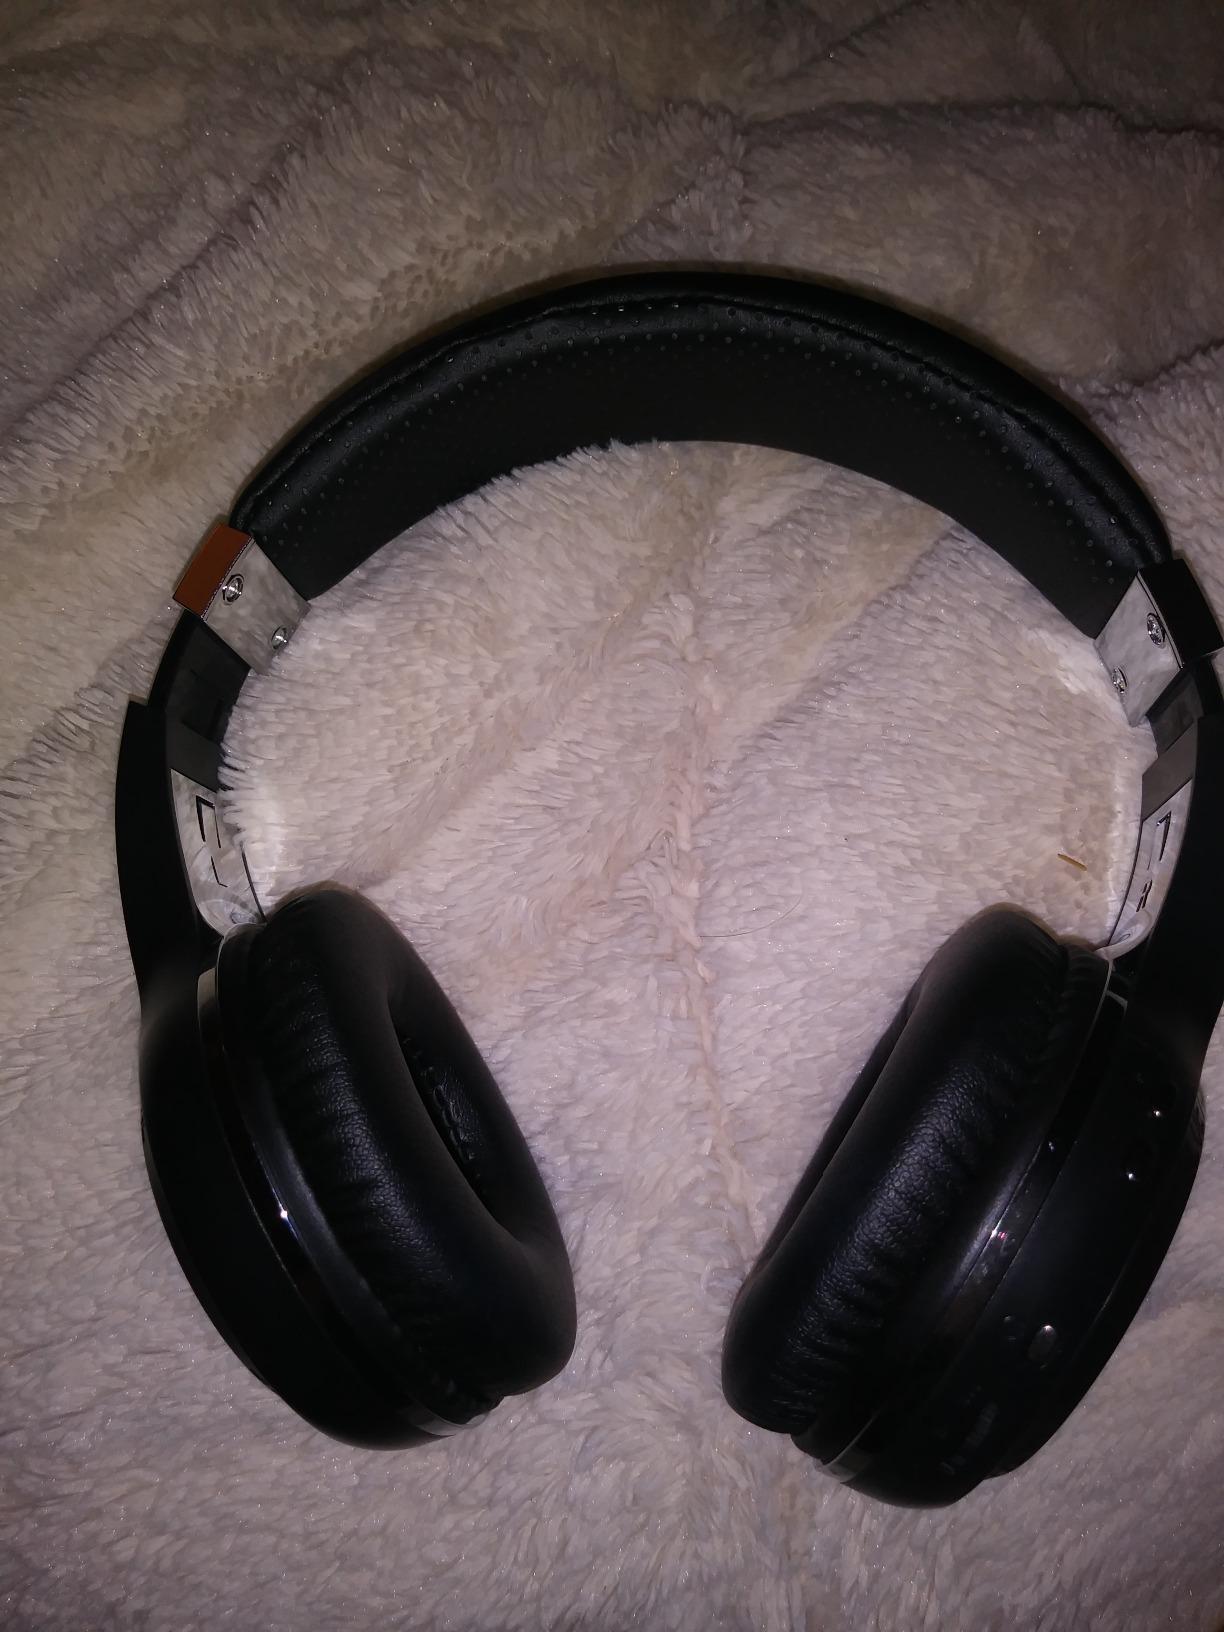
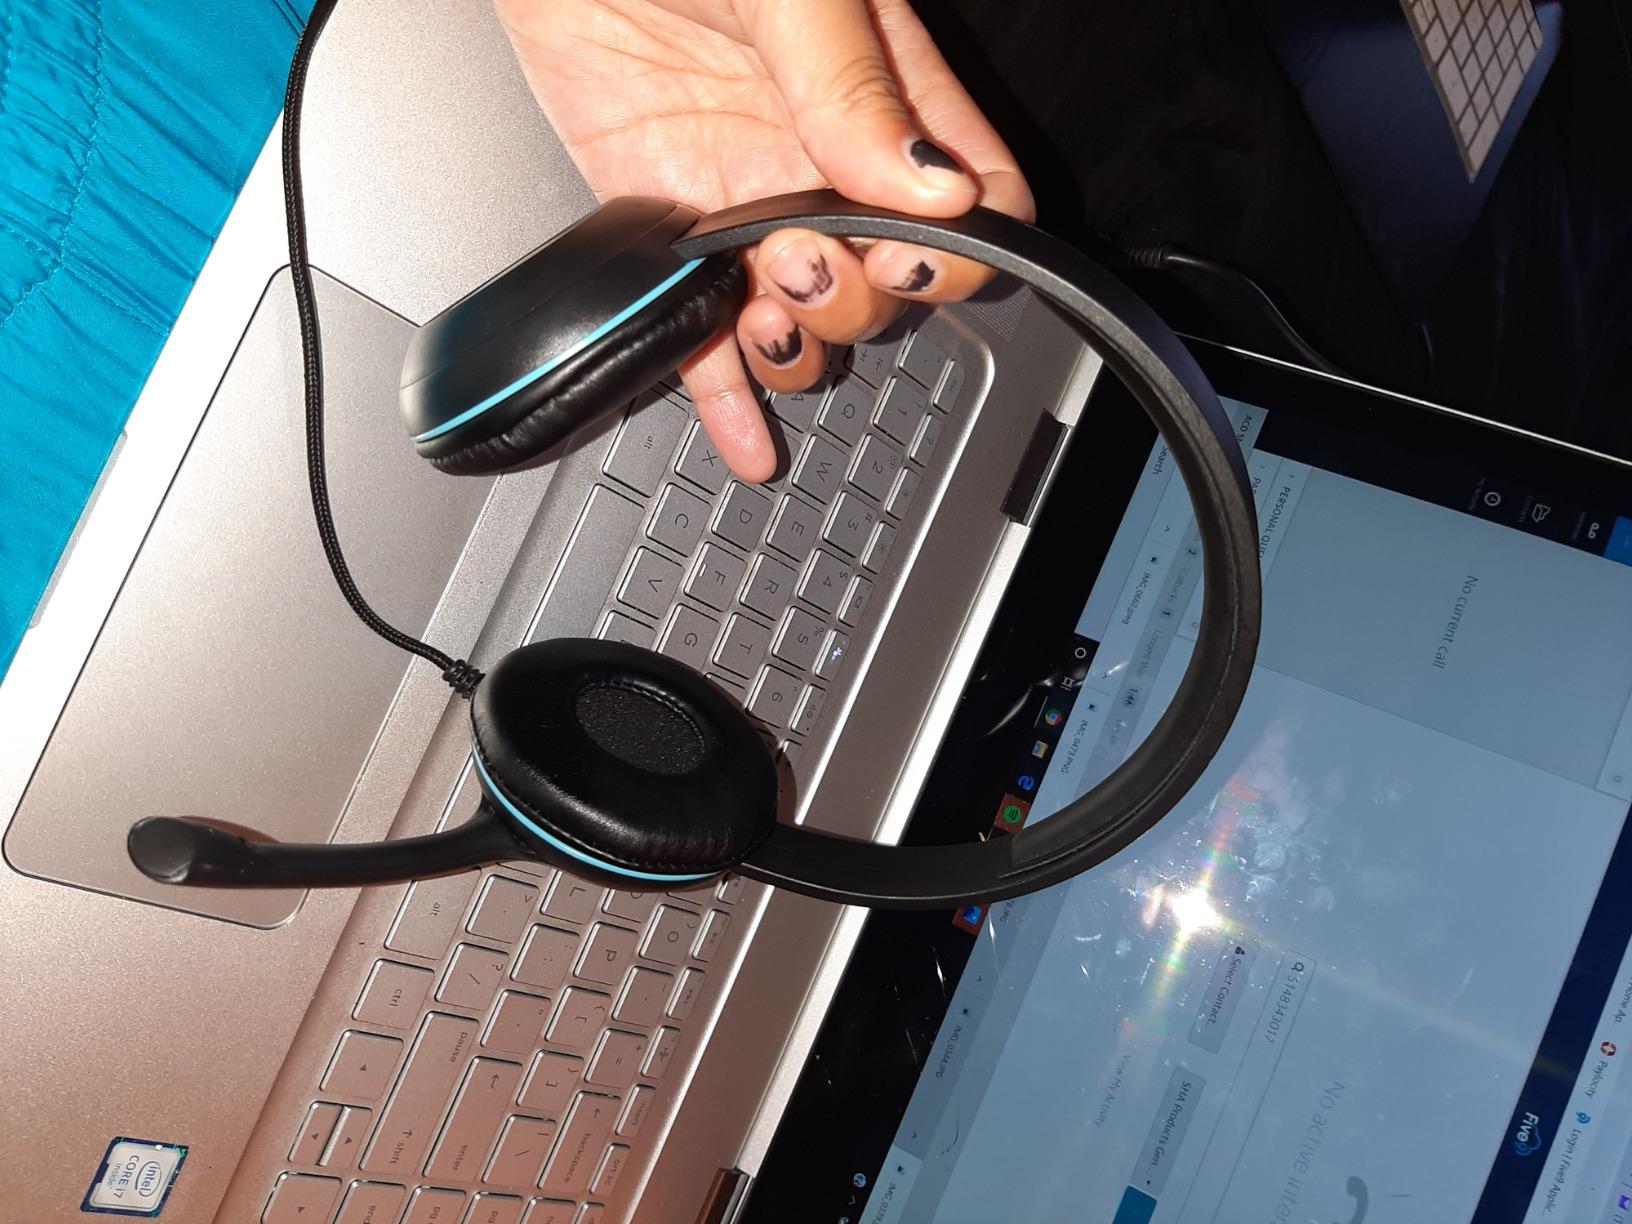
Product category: headphones
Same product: no